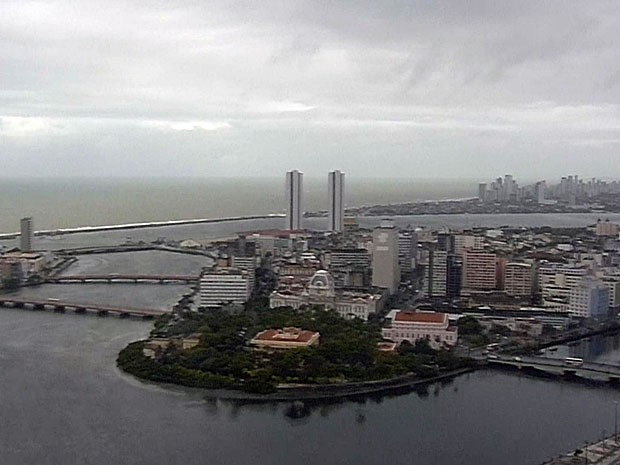
Fire: no
Smoke: no